Dead Bodies

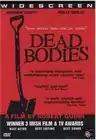
DVD Cover

Dead Bodies is a 2003 Irish drama film by Robert Quinn starring Andrew Scott, Katy Davis, Eamonn Owens, Darren Healy and Kelly Reilly. The screenplay was written by Derek Landy.